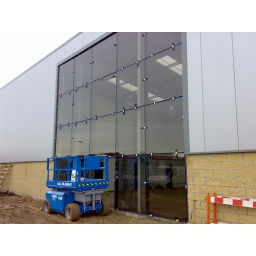
All glass is in just frame to be finished off and front door